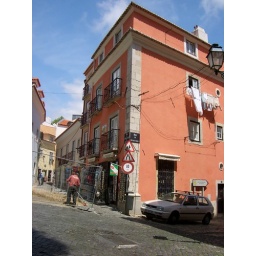
Red house by the castle